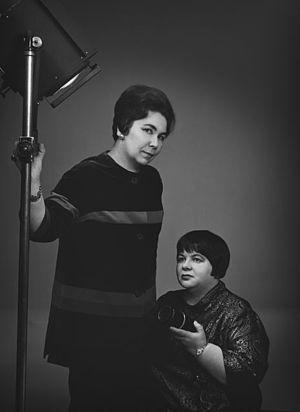
Margit Ekman est une photographe finlandaise.